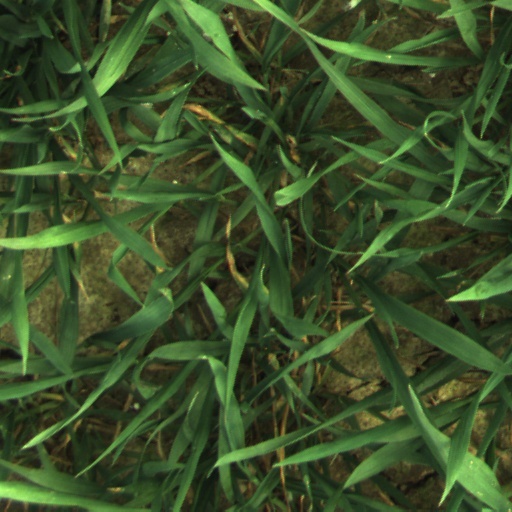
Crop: wheat